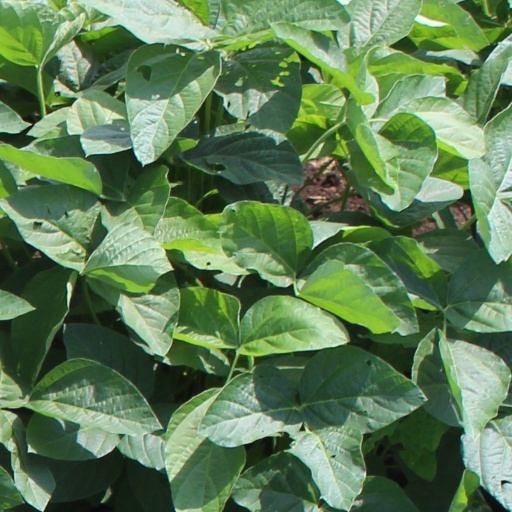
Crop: soybean